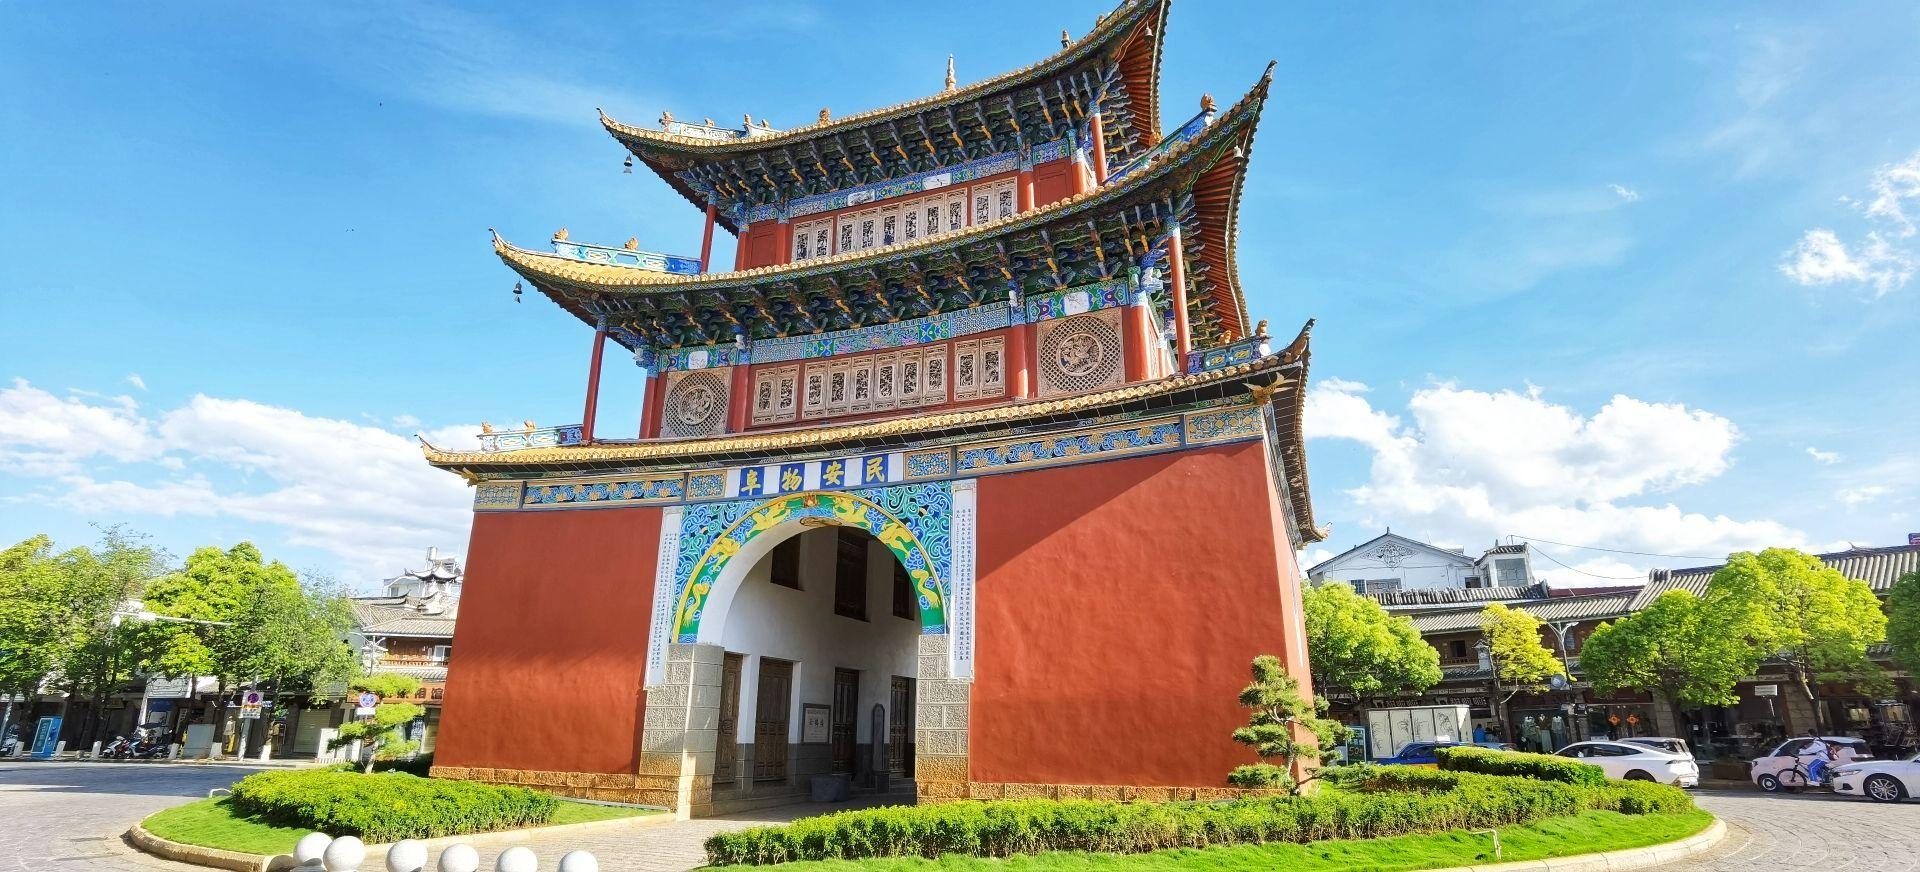
地标名称：云鹤楼
所在城市：大理白族自治州·鹤庆县